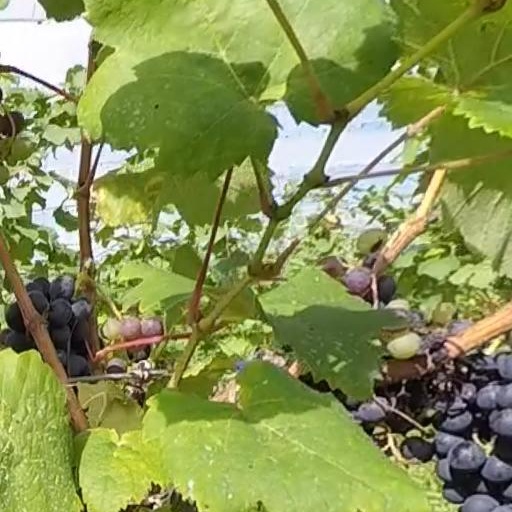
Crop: grape